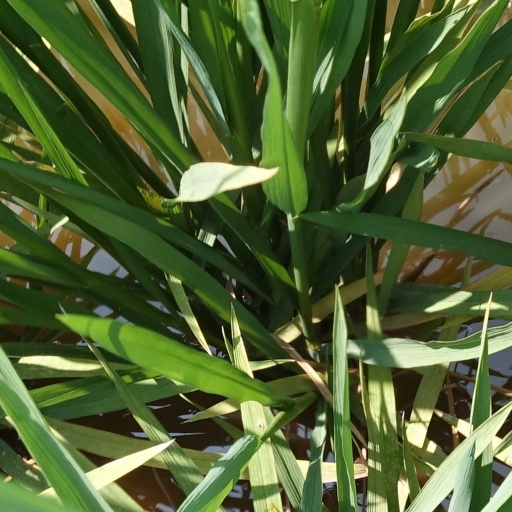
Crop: rice